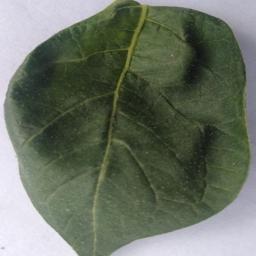
Etiqueta: Sana